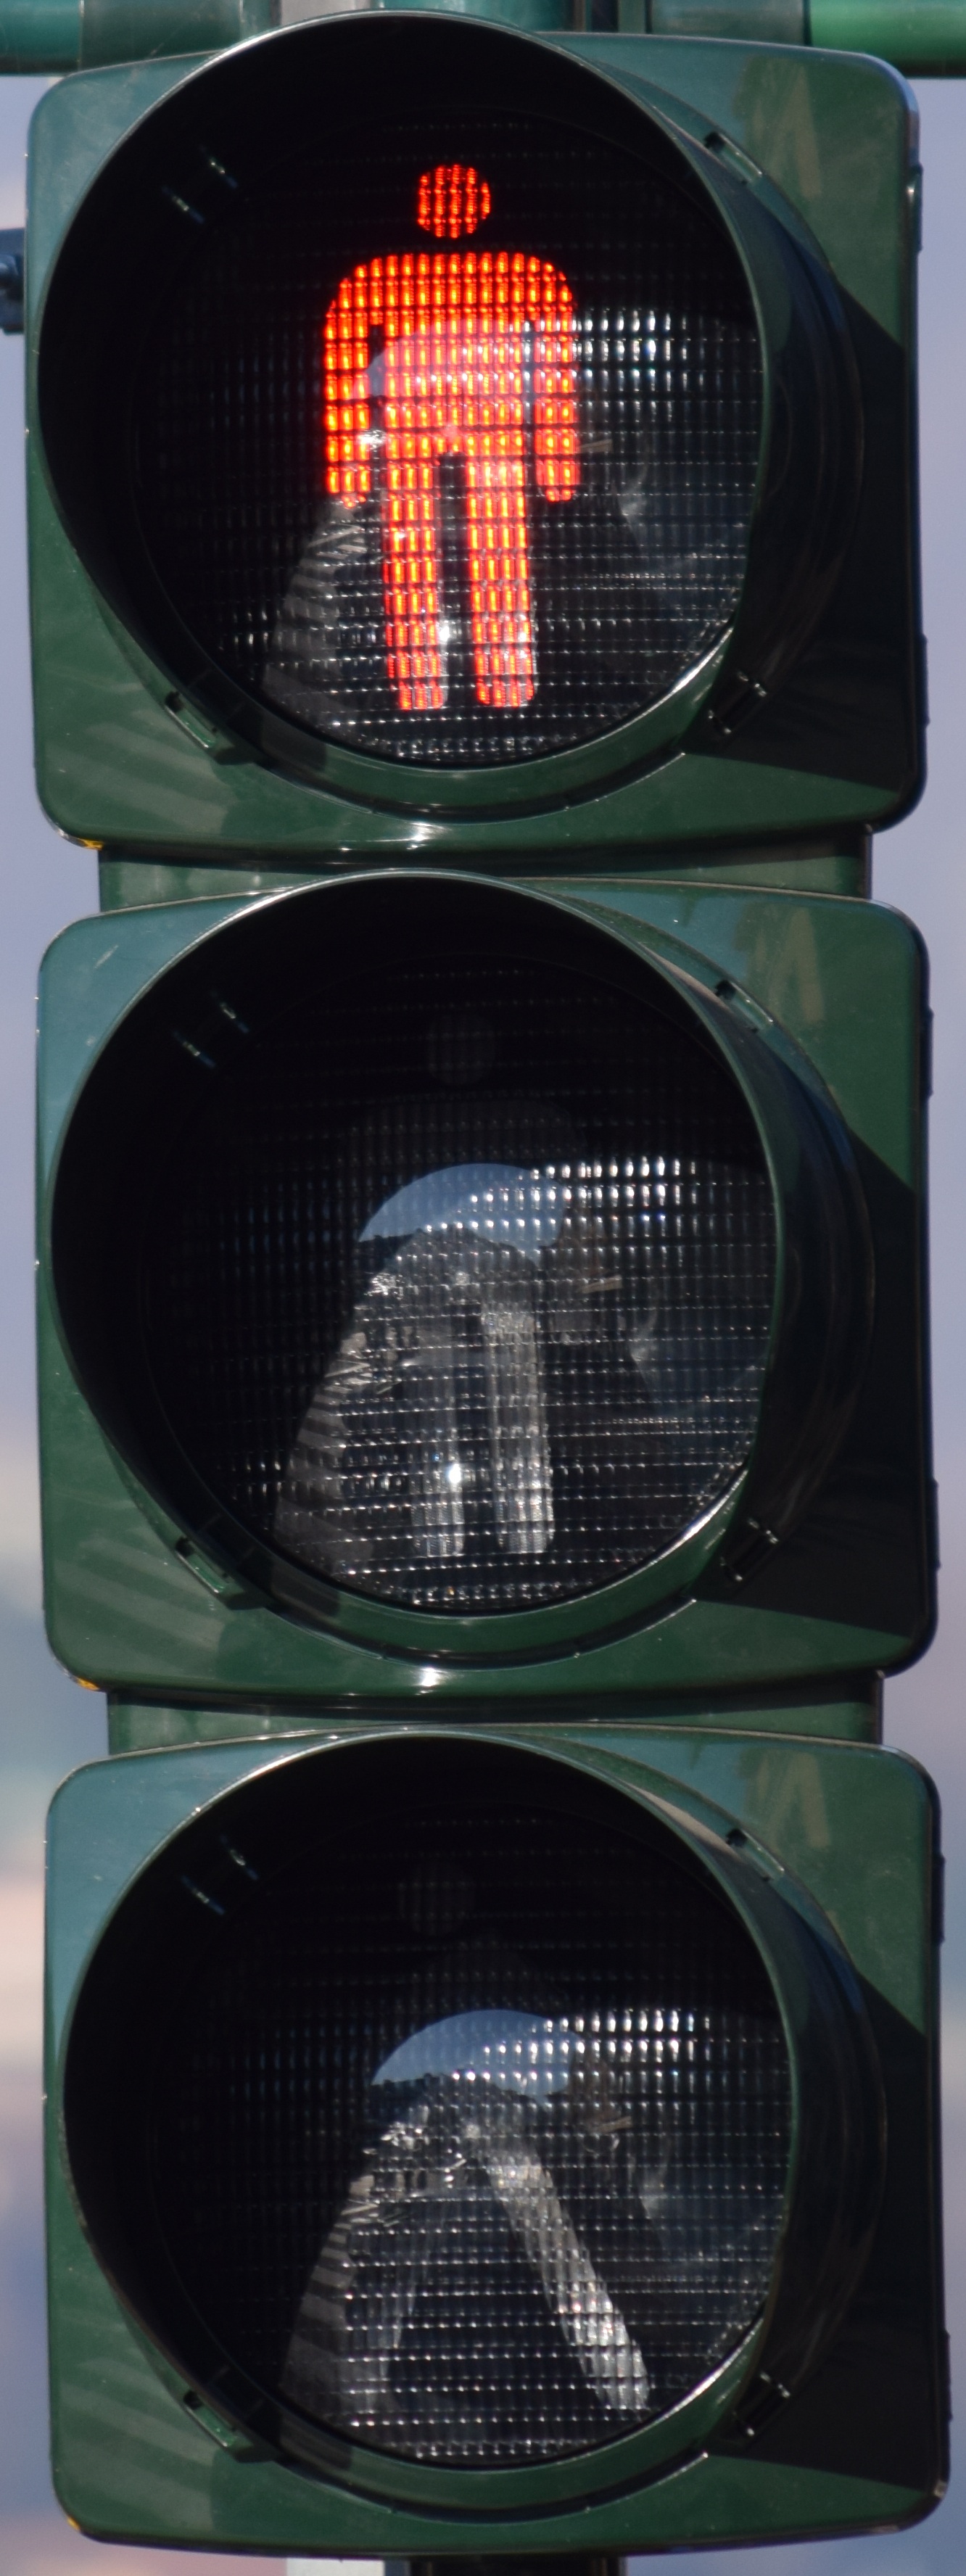
red, color, traffic light, product, stop, automotive lighting